San Francisco Unified School District

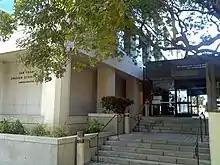
San Francisco Unified School District Administrative Building at 555 Franklin Street.

San Francisco Unified School District (SFUSD), established in 1851, is the only public school district within the City and County of San Francisco, and the first in the state of California. Under the management of the San Francisco Board of Education, the district serves approximately 50,046 students across 122 schools.